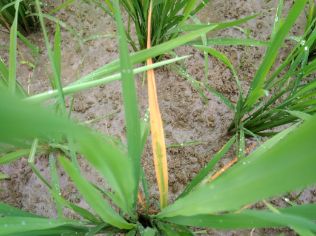
Disease: Tungro